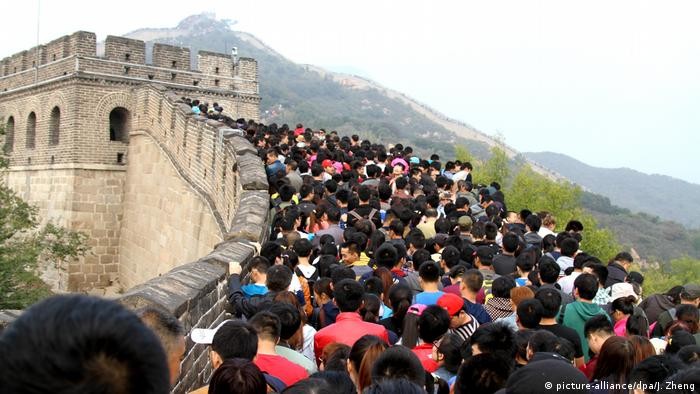
Landmark: Great Wall of China